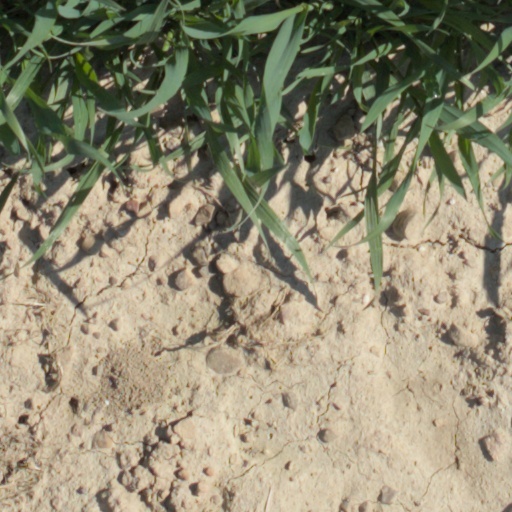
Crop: wheat